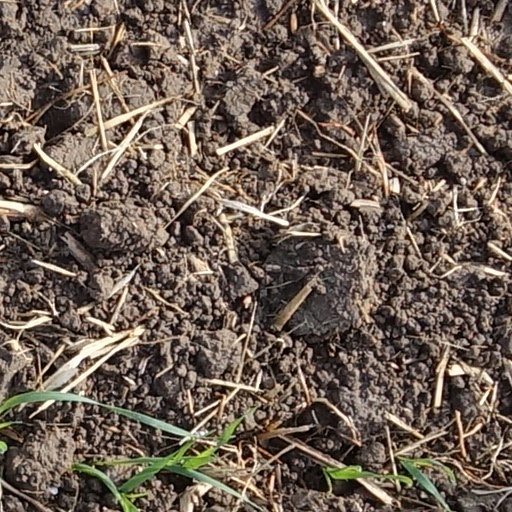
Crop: wheat